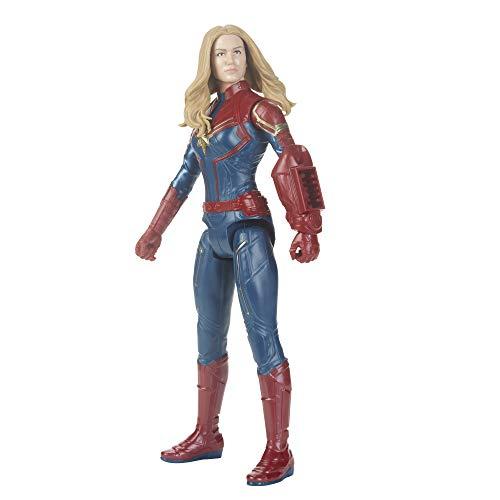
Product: Avengers Marvel Endgame Titan Hero Power Fx Captain Marvel
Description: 12-Inch-scale Captain Marvel figure with movie-inspired design.
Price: $23.30
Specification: ProductDimensions:2.5x8x12inches|ItemWeight:11.2ounces|ShippingWeight:11.2ounces(Viewshippingratesandpolicies)|ASIN:B07D88FCSM|Itemmodelnumber:E3307|Manufacturerrecommendedage:4yearsandup|Batteries:3LR44batteriesrequired.(included)